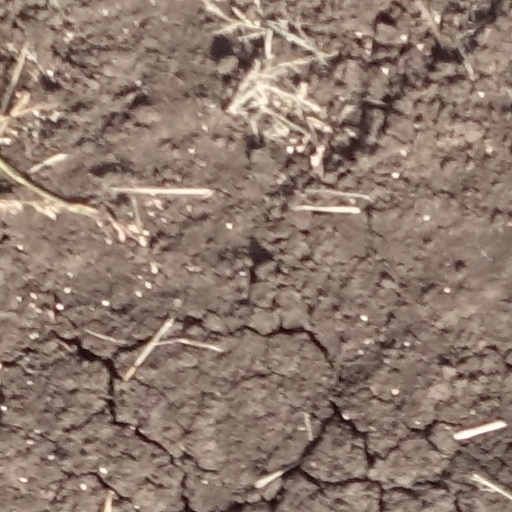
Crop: sorghum